Hope Lost

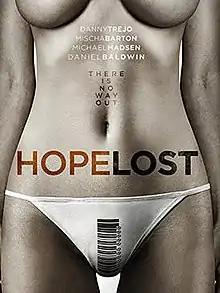
Promotional poster

Hope Lost is an Italian English-language sex trafficking thriller directed by David Petrucci. The film stars Danny Trejo, Mischa Barton, Michael Madsen and Daniel Baldwin. The film chronicles the struggles of a young Romanian woman trafficked to Italy. Filming took place in Rome in 2014 and the film premiered at the Los Angeles Italia Film Festival on 20 February 2015.